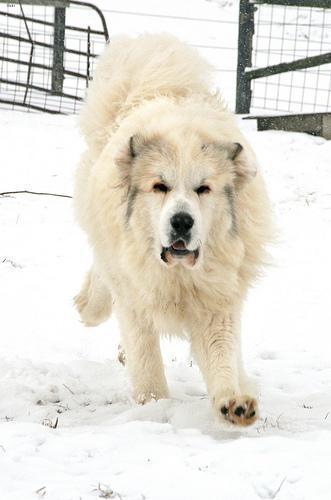
great pyrenees